Trojan War

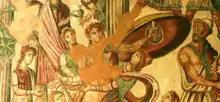
Odysseus (Ulysses) discovers Achilles dressed as a woman and hiding among the princesses at the royal court of Skyros. A late Roman mosaic from La Olmeda, Spain, fourth–fifth centuries AD

Since Menelaus's wedding, Odysseus had married Penelope and fathered a son, Telemachus. In order to avoid the war, he feigned madness and sowed his fields with salt. Palamedes outwitted him by placing Telemachus, then an infant, in front of the plough's path. Odysseus turned aside, unwilling to kill his son, so revealing his sanity and forcing him to join the war.